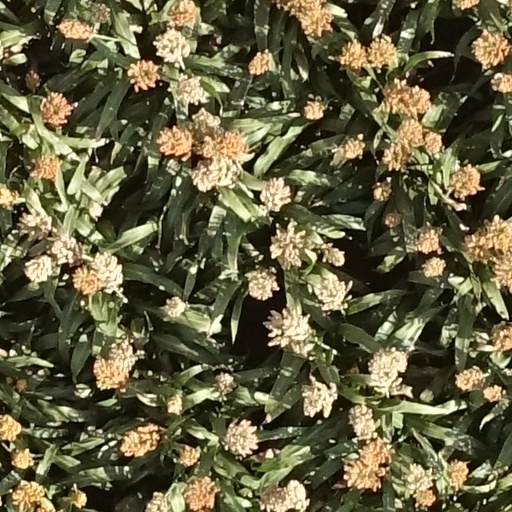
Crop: sorghum